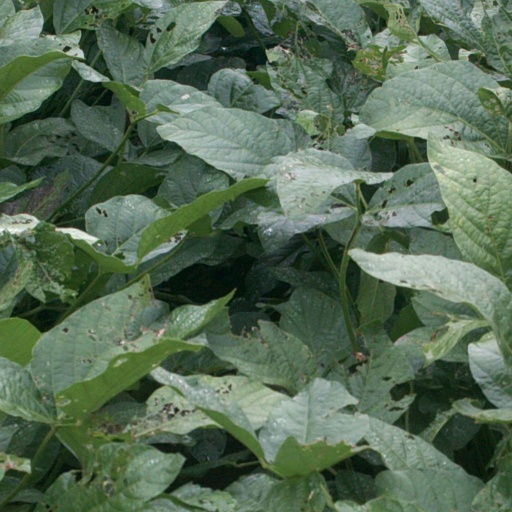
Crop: soybean